HMS Eagle (1918)

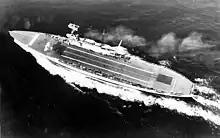
Aerial view of "Eagle" in 1931, prior to her refit

"Eagle" was assigned to the Mediterranean Fleet on 7 June 1924 after she commissioned on 26 February and finished working up. She was the largest aircraft carrier in the world at the time and embarked 24 aircraft in four six-aircraft flights of the Fleet Air Arm of the Royal Air Force. These consisted of No. 402 Flight with Fairey Flycatchers, No. 422 Flight with Blackburn Blackburn reconnaissance aircraft, No. 440 Flight (Supermarine Seagull flying boats) and No. 460 Flight with Blackburn Dart torpedo bombers.